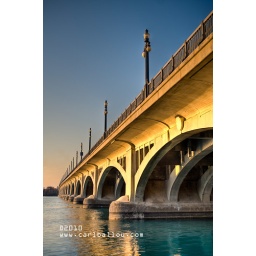
hdr of the macarthur / belle isle bridge over the detroit river from belle isle island park.